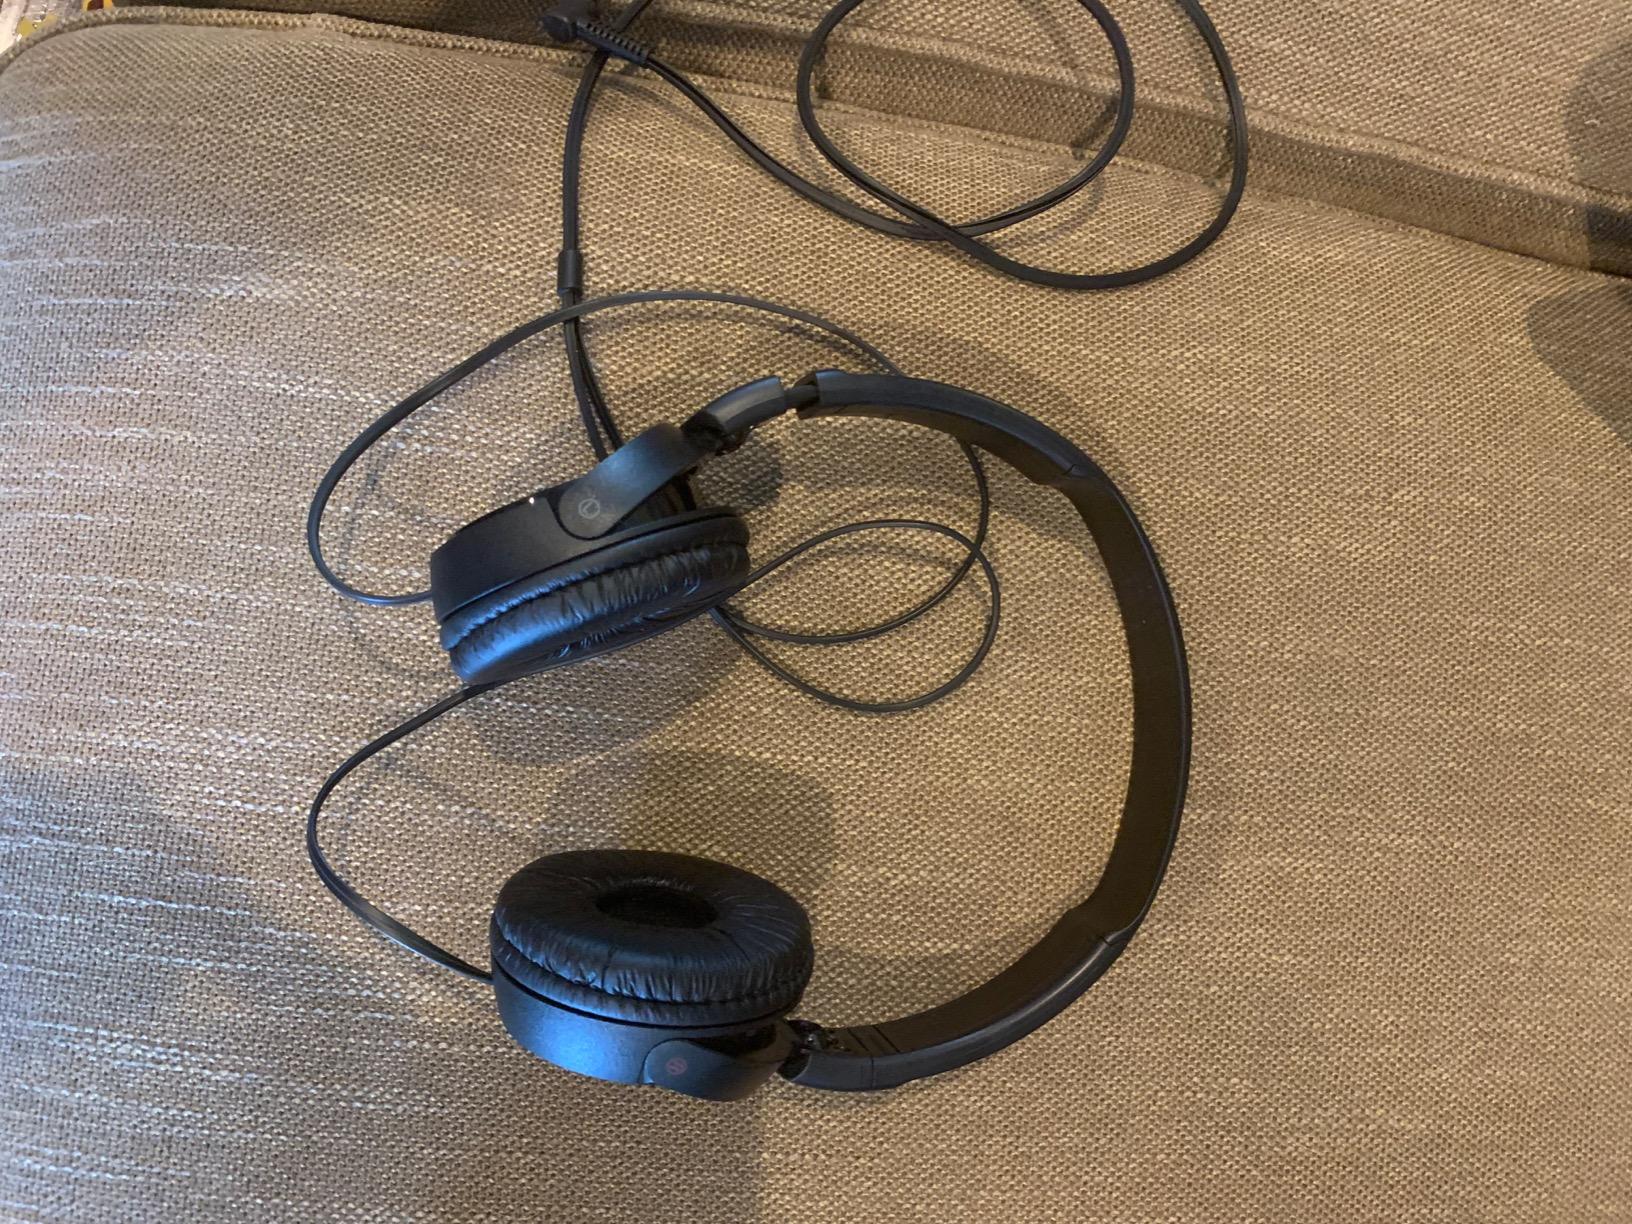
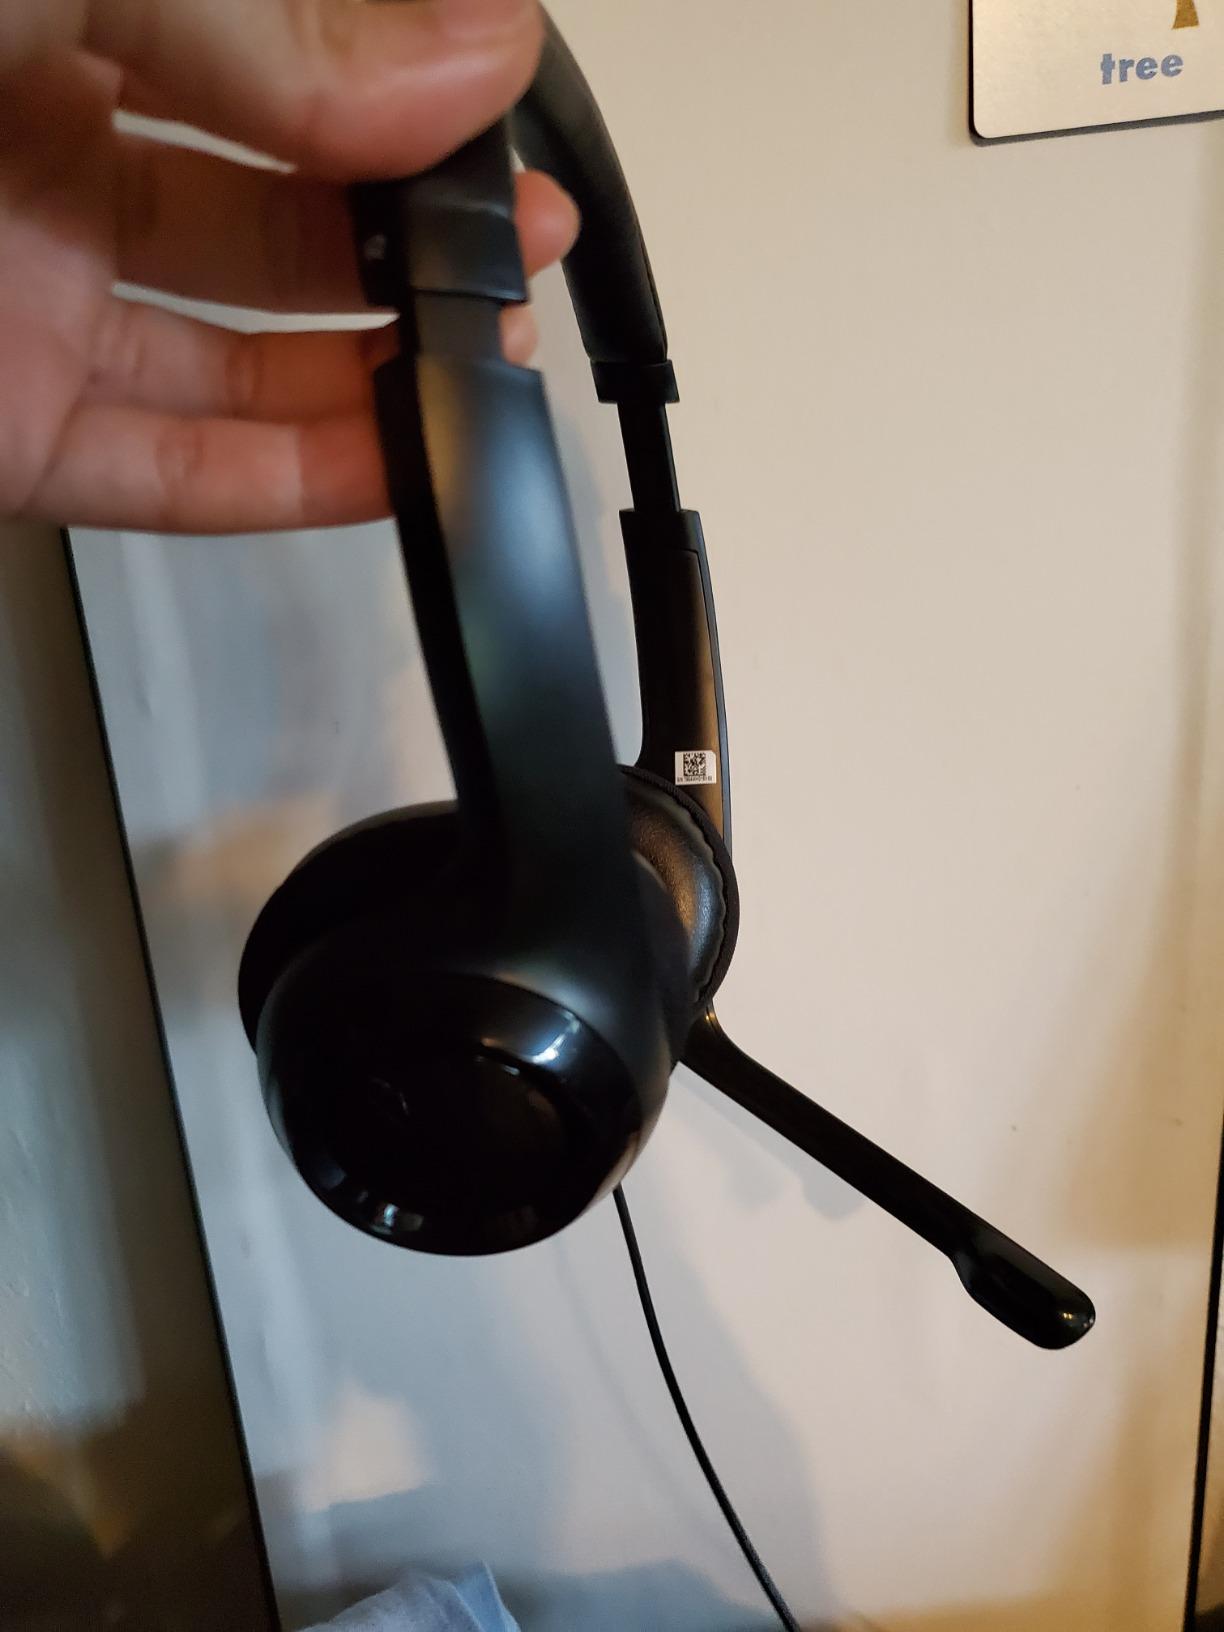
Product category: headphones
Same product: no